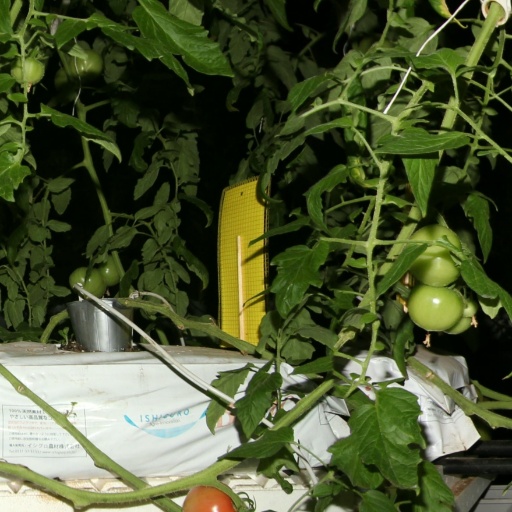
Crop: tomato